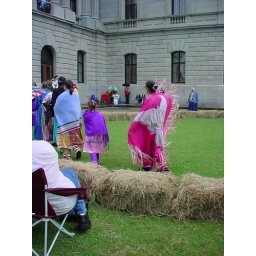
butterfly in pink dress at coulmbia